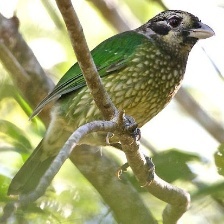
Species: SPOTTED CATBIRD
Scientific name: AILUROEDUS MACULOSUS